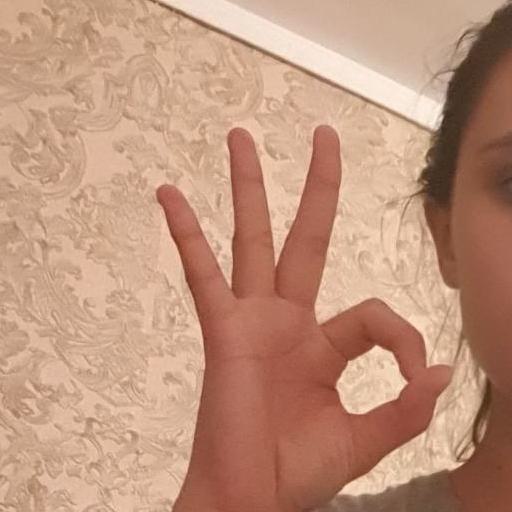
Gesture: ok